Sky position (RA, Dec in degrees): 153.969, 1.278
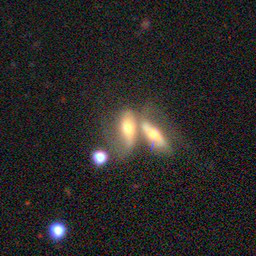
Galaxy morphology: Merging Galaxies